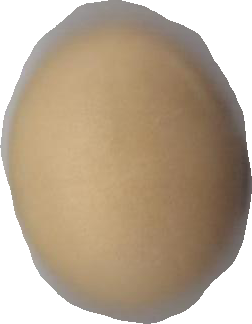
Variety: Dega